Ming treasure voyages

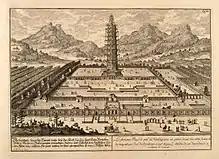
Great Bao'en Temple as depicted in Johann Bernhard Fischer von Erlach's "A Plan of Civil and Historical Architecture", published in 1721

On 18 December 1412, the Yongle Emperor issued the order for the fourth voyage. Zheng He and others were commanded to lead it.